Taiwanese indigenous peoples

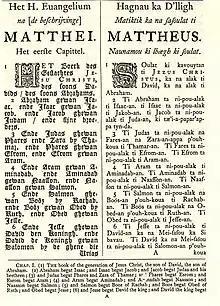
The opening paragraphs of the Gospel of Matthew in bilingual parallel format, from the first half of the 17th century, in the Dutch and Sinckan languages. (Campbell & Gravius (1888). "The Gospel of St. Matthew in Formosan")

Indigenous Taiwanese are Austronesian peoples, with linguistic and genetic ties to other Austronesian ethnic groups, such as peoples of the Philippines, Malaysia, Indonesia, Madagascar, and Oceania. Chipped-pebble tools dating from perhaps as early as 15,000 years ago suggest that the initial human inhabitants of Taiwan were Paleolithic cultures of the Pleistocene era. These people survived by eating marine life. Archeological evidence points to an abrupt change to the Neolithic era around 6,000 years ago, with the advent of agriculture, domestic animals, polished stone adzes and pottery. The stone adzes were mass-produced on Penghu and nearby islands, from the volcanic rock found there. This suggests heavy sea traffic took place between these islands and Taiwan at this time.